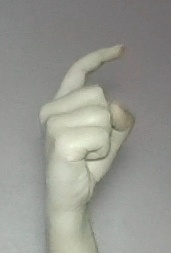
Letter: ra